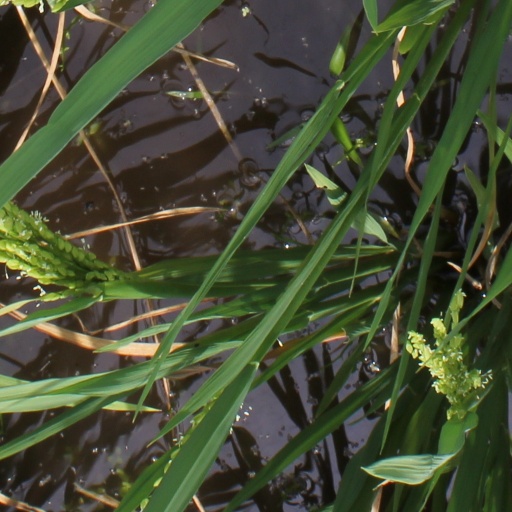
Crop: rice